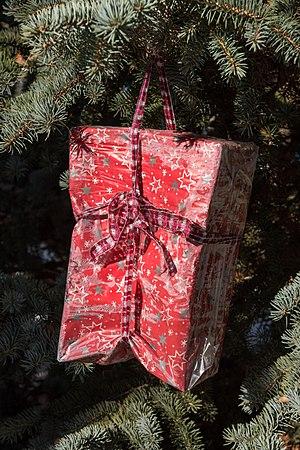
Les îles Vierges britanniques sont un archipel des Antilles et un territoire d'outre-mer du Royaume-Uni. Les îles Vierges britanniques sont un paradis fiscal.